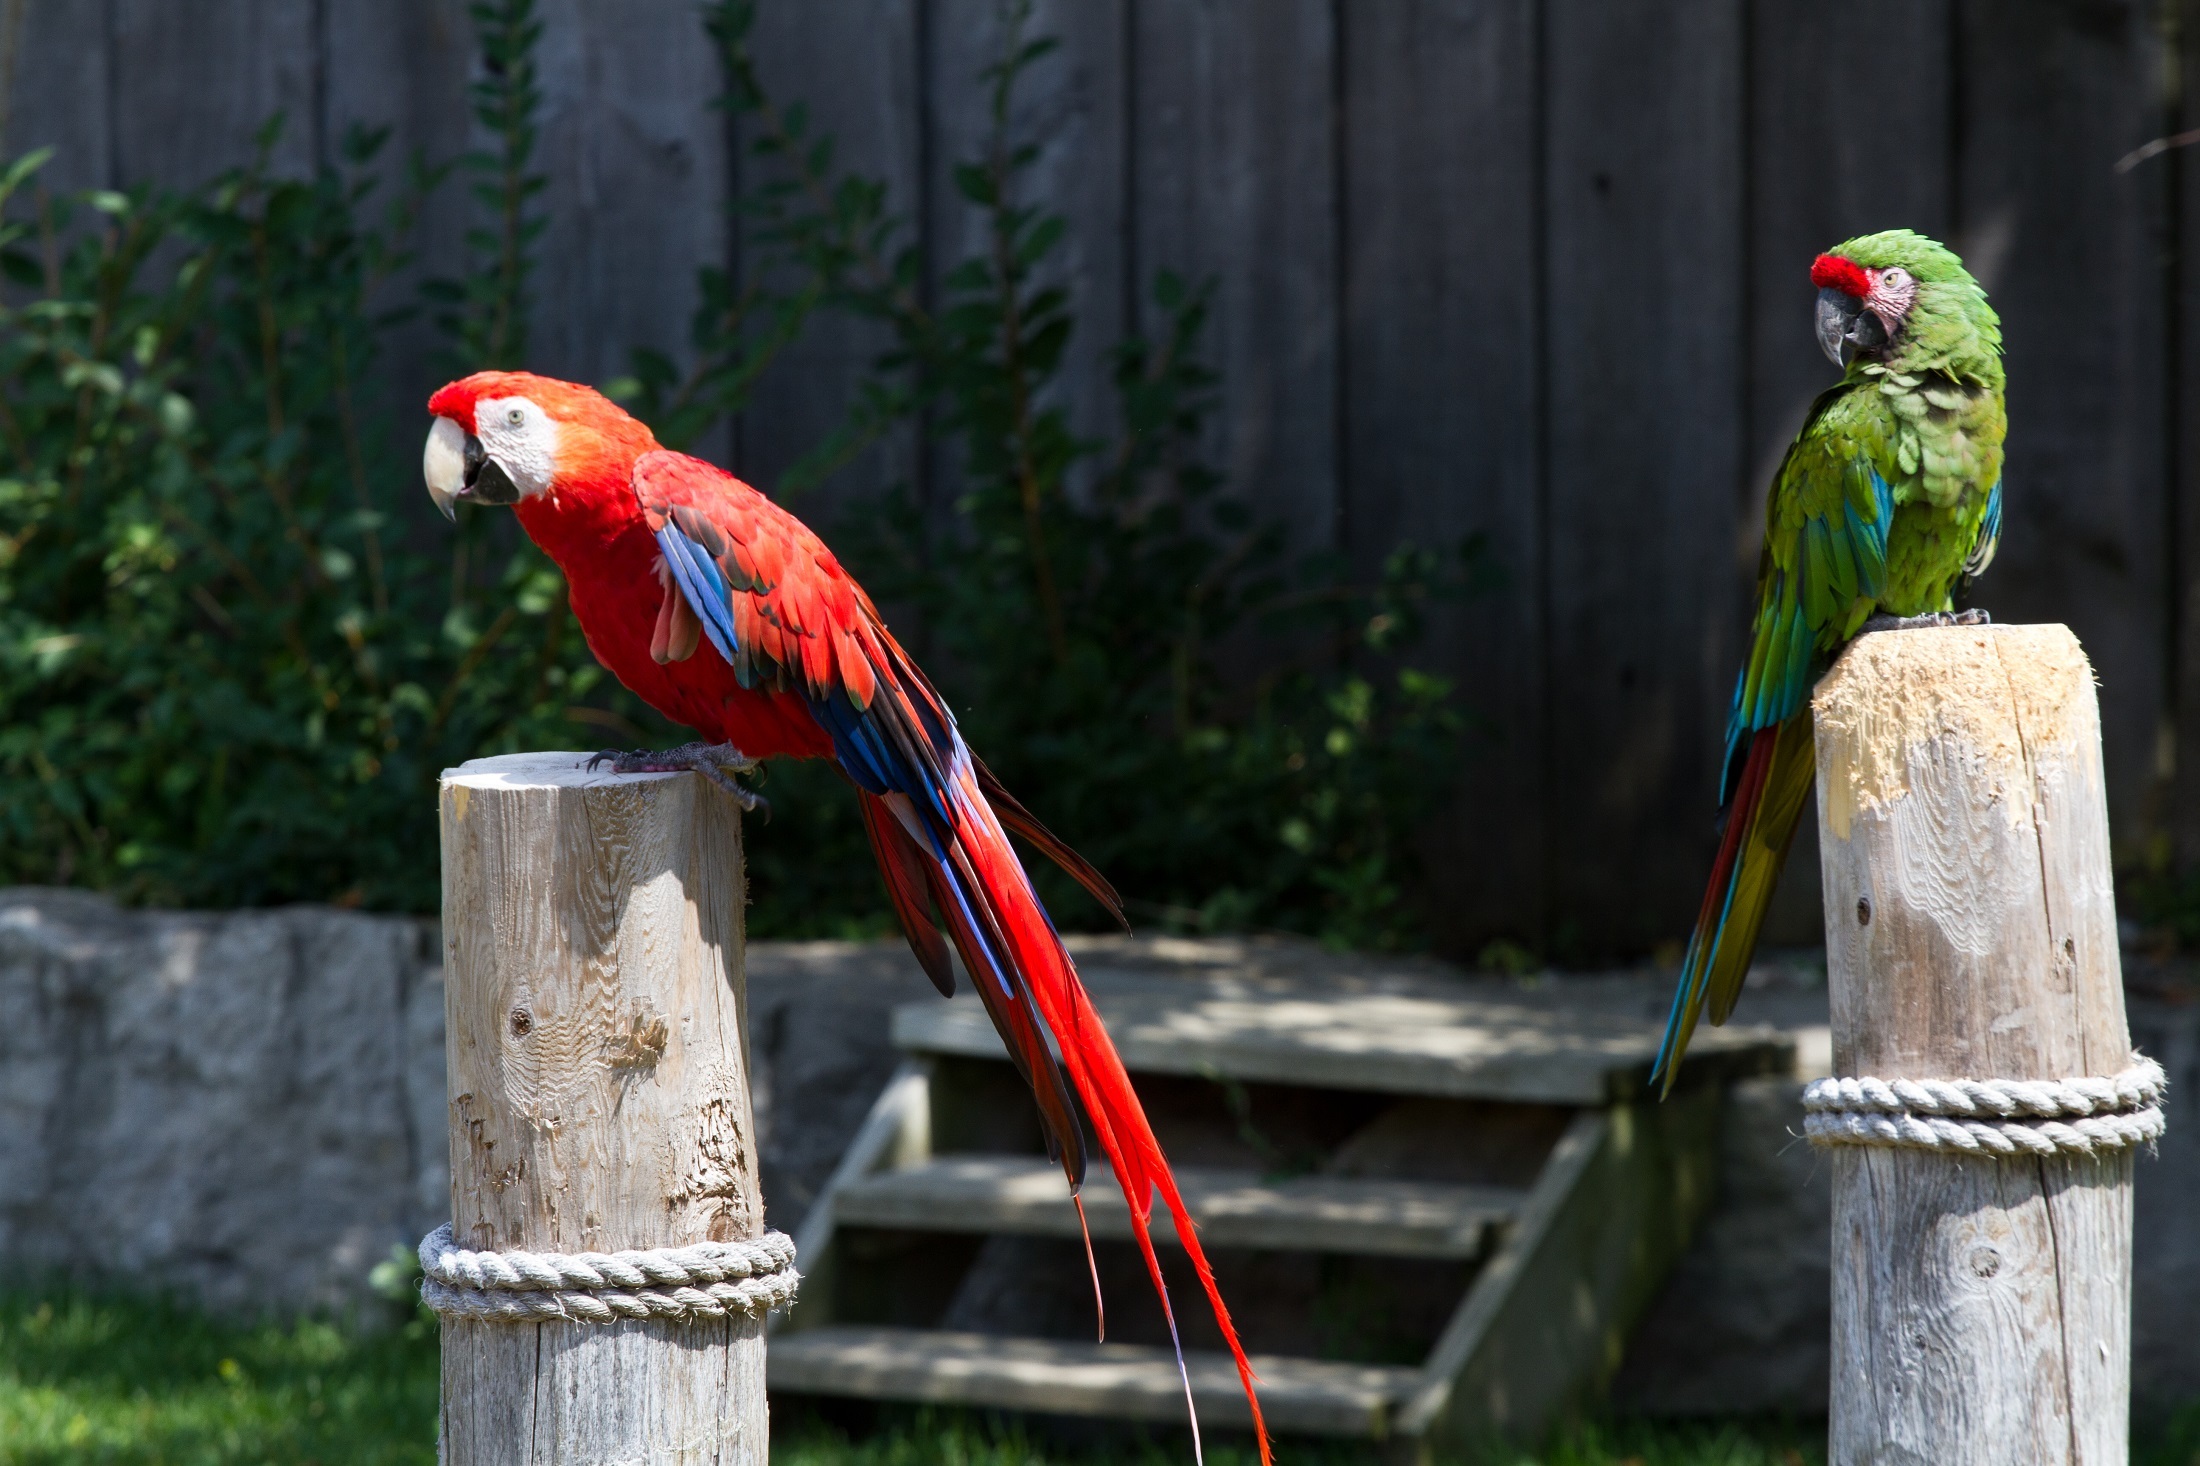
nature, bird, cute, profile, looking, wildlife, wild, portrait, jungle, beak, tropical, colorful, fauna, macaw, birds, face, feathers, eye, bright, head, vertebrate, parrot, exotic, parrots, perched, macaws